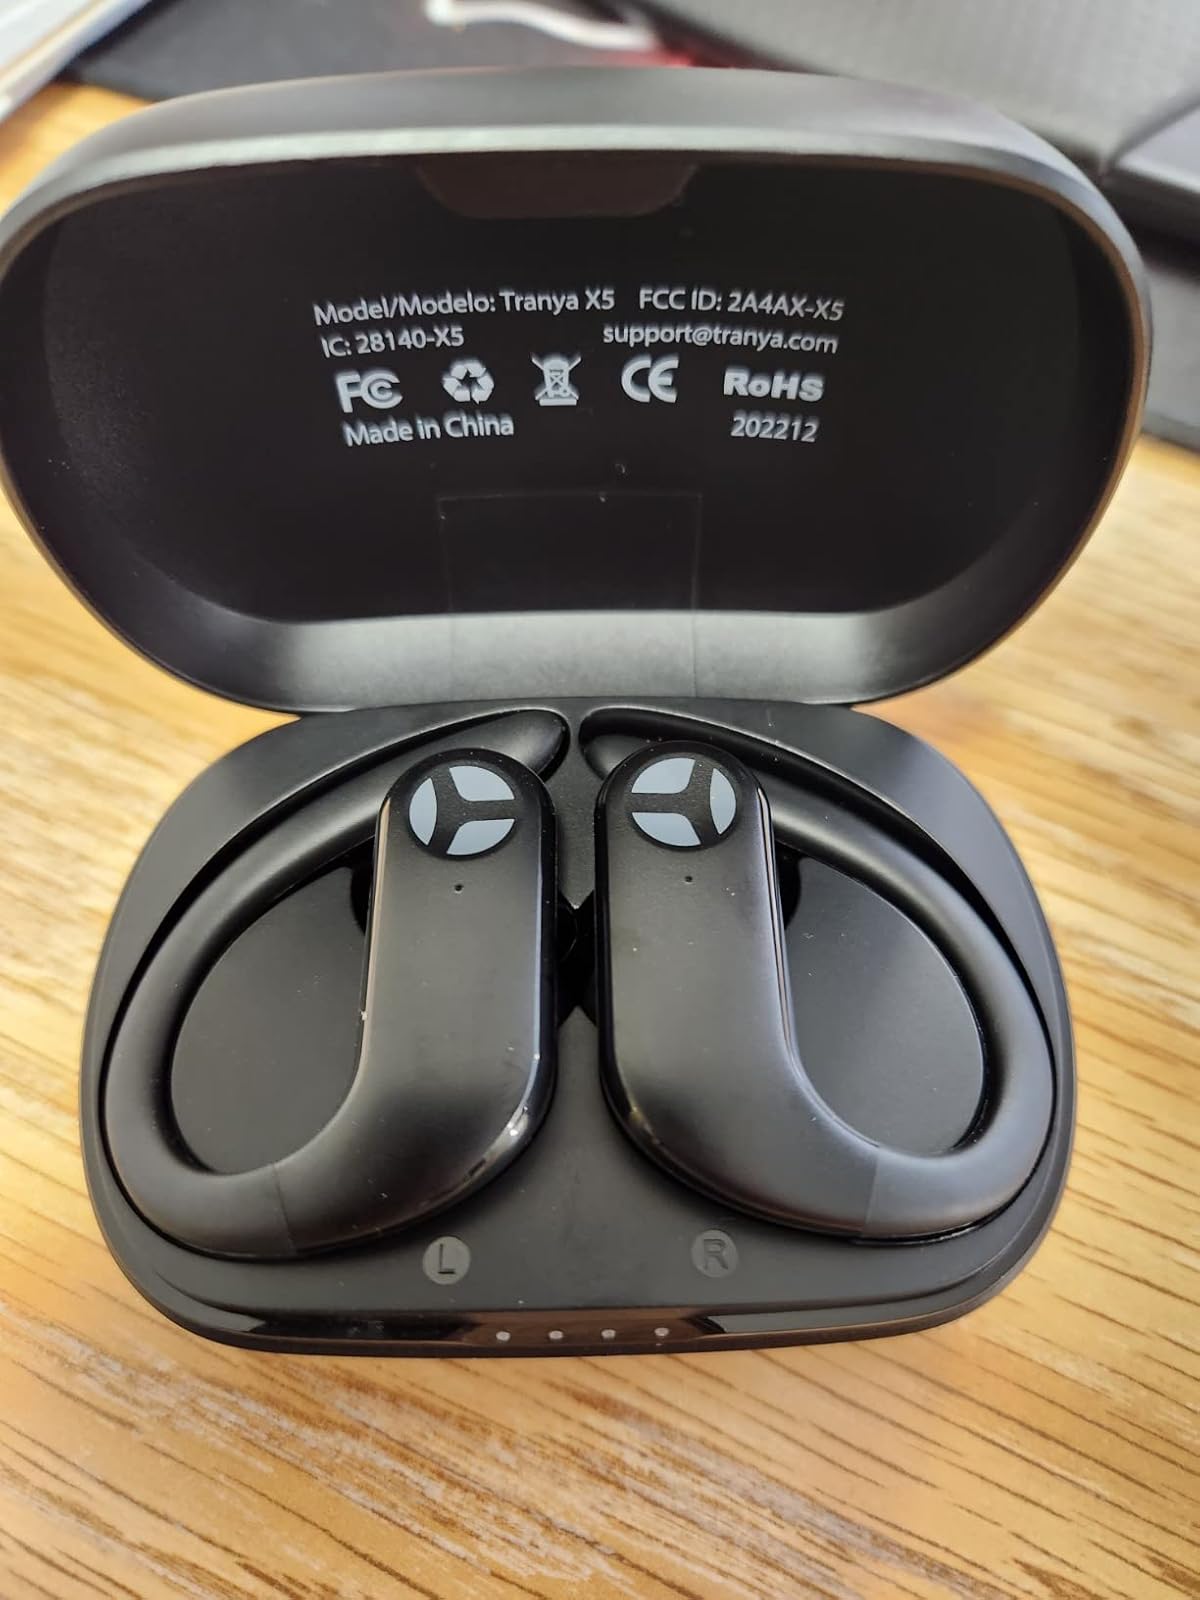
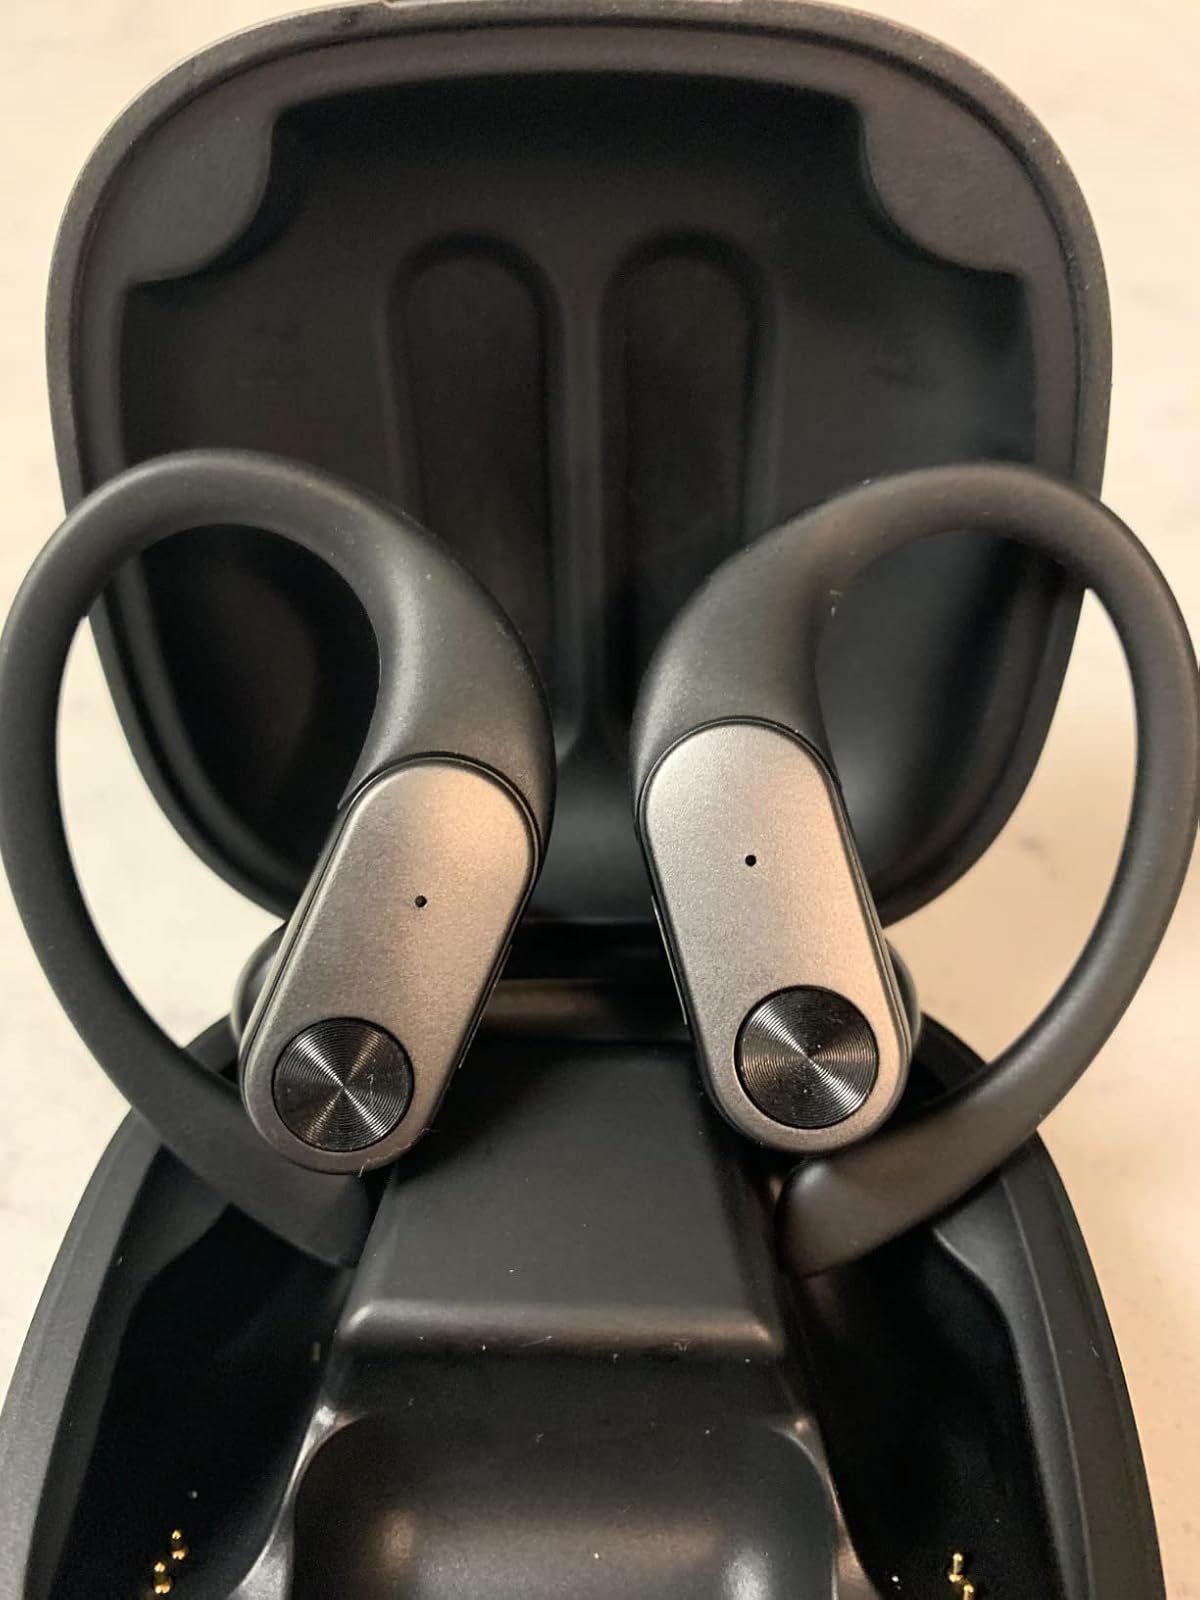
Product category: earbuds
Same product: no